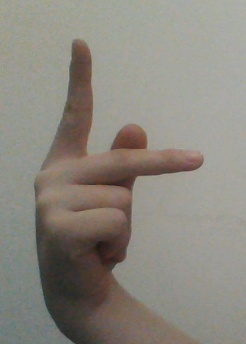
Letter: dha